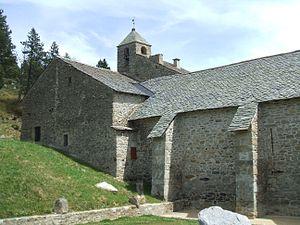
Font-Romeu-Odeillo-Via (Pyrénées-Orientales, Languedoc-Roussillon, France)
L'ermitage Notre-Dame se situe sur la commune de Font-Romeu-Odeillo-Via dans le département des Pyrénées-Orientales, à environ un kilomètre au nord du centre-ville, sur la route départementale 618 en direction de Bolquère.